Anti-tank mine

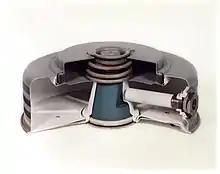
M23 and M15 landmines have broadly similar mechanisms.

During the Vietnam War, both 'regular' NVA and Viet Cong forces used AT mines. These were of Soviet, Chinese or local manufacture. Anti-tank mines were also used extensively in Cambodia and along the Thai border, planted by Pol Pot's Maoist guerrillas and the Vietnamese army, which invaded Cambodia in 1979 to topple the Khmer Rouge. Millions of these mines remain in the area, despite clearing efforts. It is estimated that they cause hundreds of deaths annually.